Princess Dorothea Sophie of Schleswig-Holstein-Sonderburg-Glücksburg

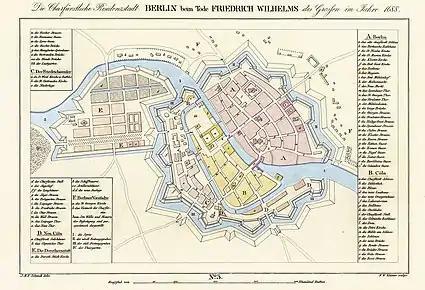
Dorotheenstadt (marked with „E“), 1688

In 1670, she also received an area outside the gates of the then cities of Berlin and Cölln as a gift from her husband. From 1674, a new suburb was planned there, later named after her: "Dorotheenstadt". She had the site parceled out, leased and made substantial profits from the building plots. Dorothea is said to have planted the first tree for the new avenue called "Unter den Linden" in 1680, an avenue lined with linden trees within her settlement, which had become a kind of artificial island by digging a small canal that complemented the baroque city fortifications (the Berlin Fortress). The tree-lined promenade would later become the magnificent boulevard of Berlin. After the Edict of Potsdam, Huguenots, among others, settled in Dorotheenstadt. She founded a shipyard and a paper mill.